Simmons–Sebrell–Camp House

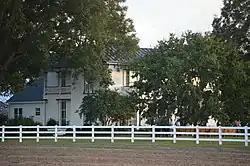
Front and northeastern side

Simmons–Sebrell–Camp House, also known as the Zebulon Simmons Tract, is a historic home and farm located near Courtland, Southampton County, Virginia. It was built about 1770, and expanded and modified in 1858. It is a two-story, five-bay, Italianate style frame farmhouse. It features an elaborate two-story porch and rear ell, also with a two-story porch. Also on the property are the contributing former cold storage building or cellar, and three larger-scale agricultural support buildings.